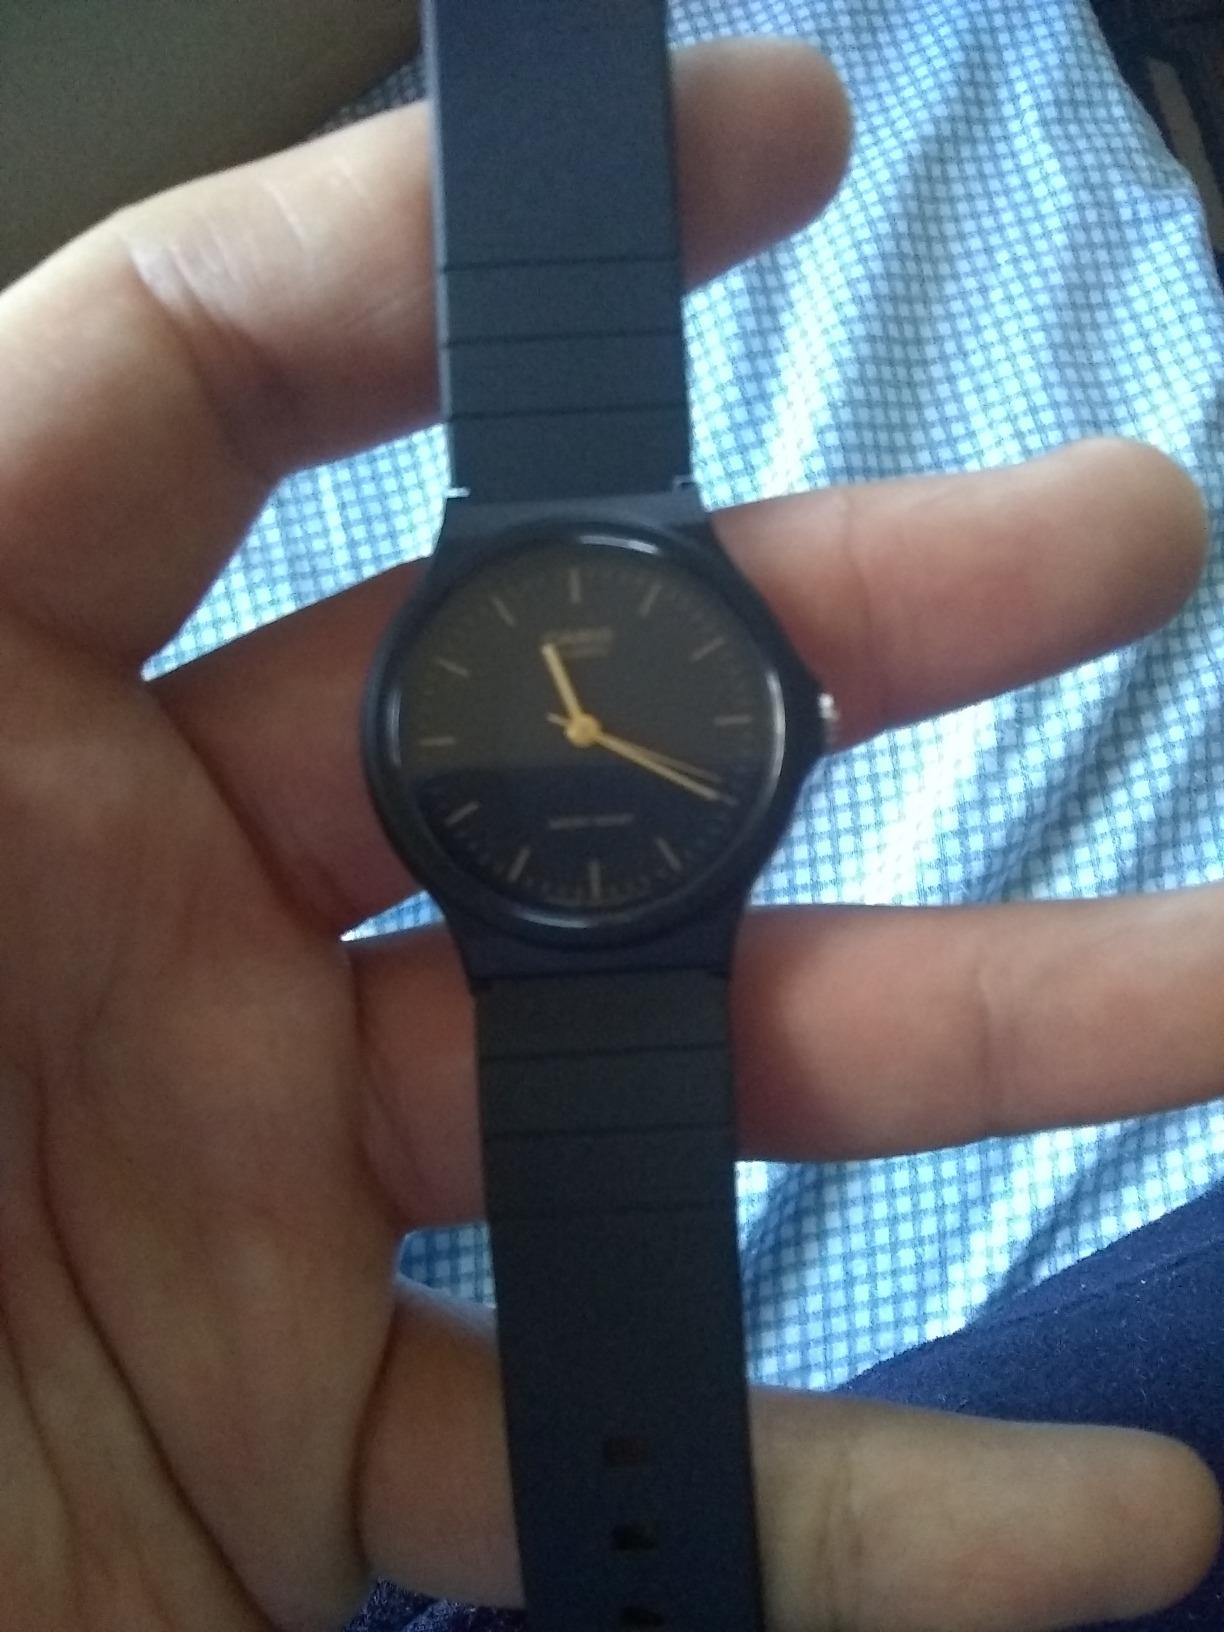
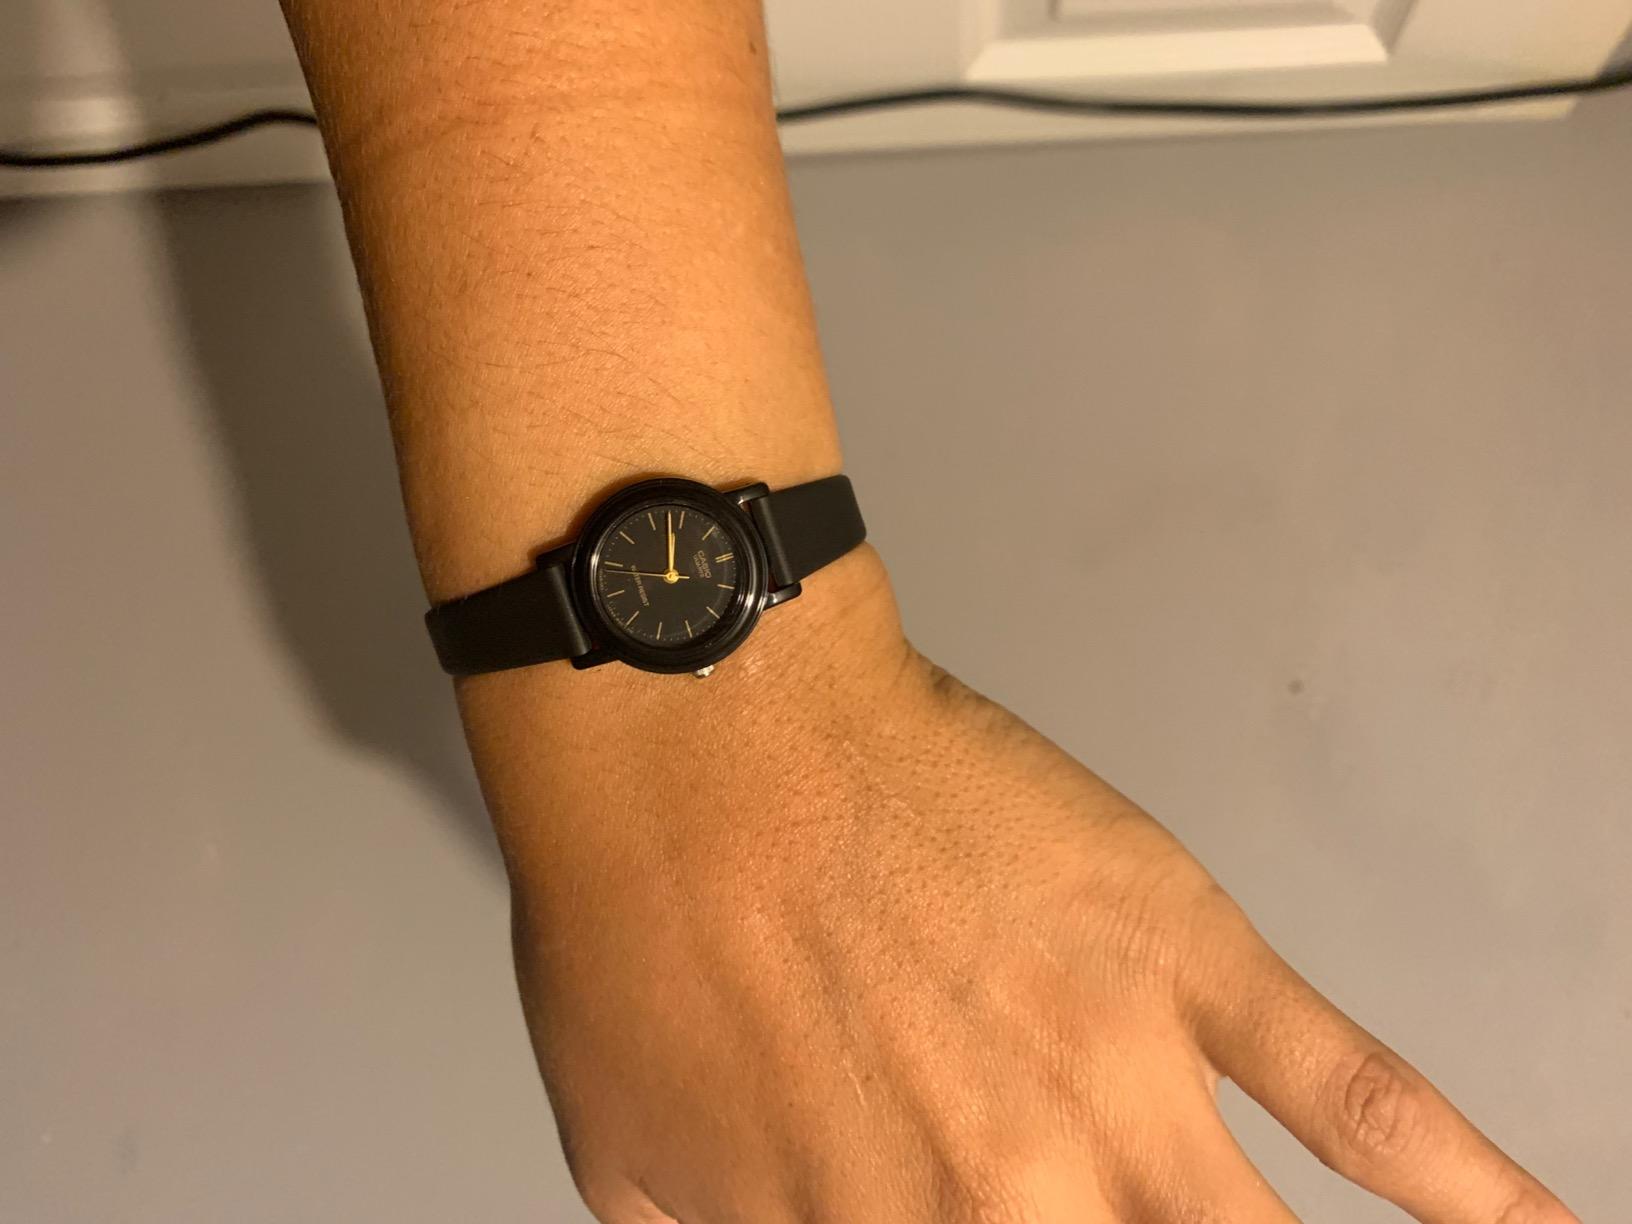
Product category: accessories_watch
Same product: no